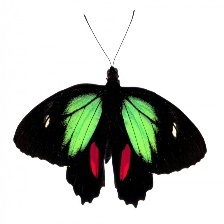
Species: GREEN CELLED CATTLEHEART